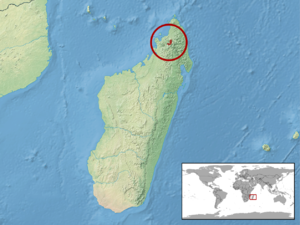
Palleon lolontany est une espèce de sauriens de la famille des Chamaeleonidae.